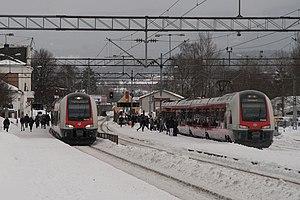
La gare de Hokksund se situe dans la commune de Øvre Eiker.